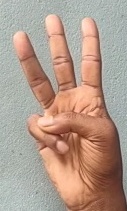
ASL sign: W